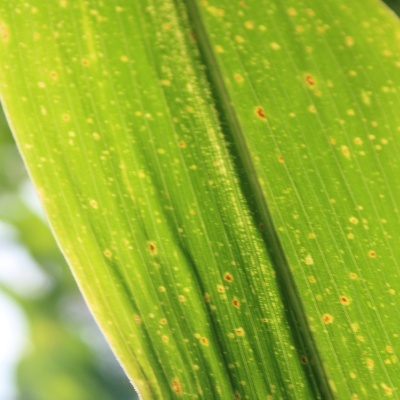
Label: Corn_(Maize)___Leaf_Spot